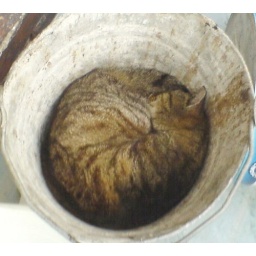
If you can't find your cat, he/she will probably enjoy sleeping in a rusty bucket :P